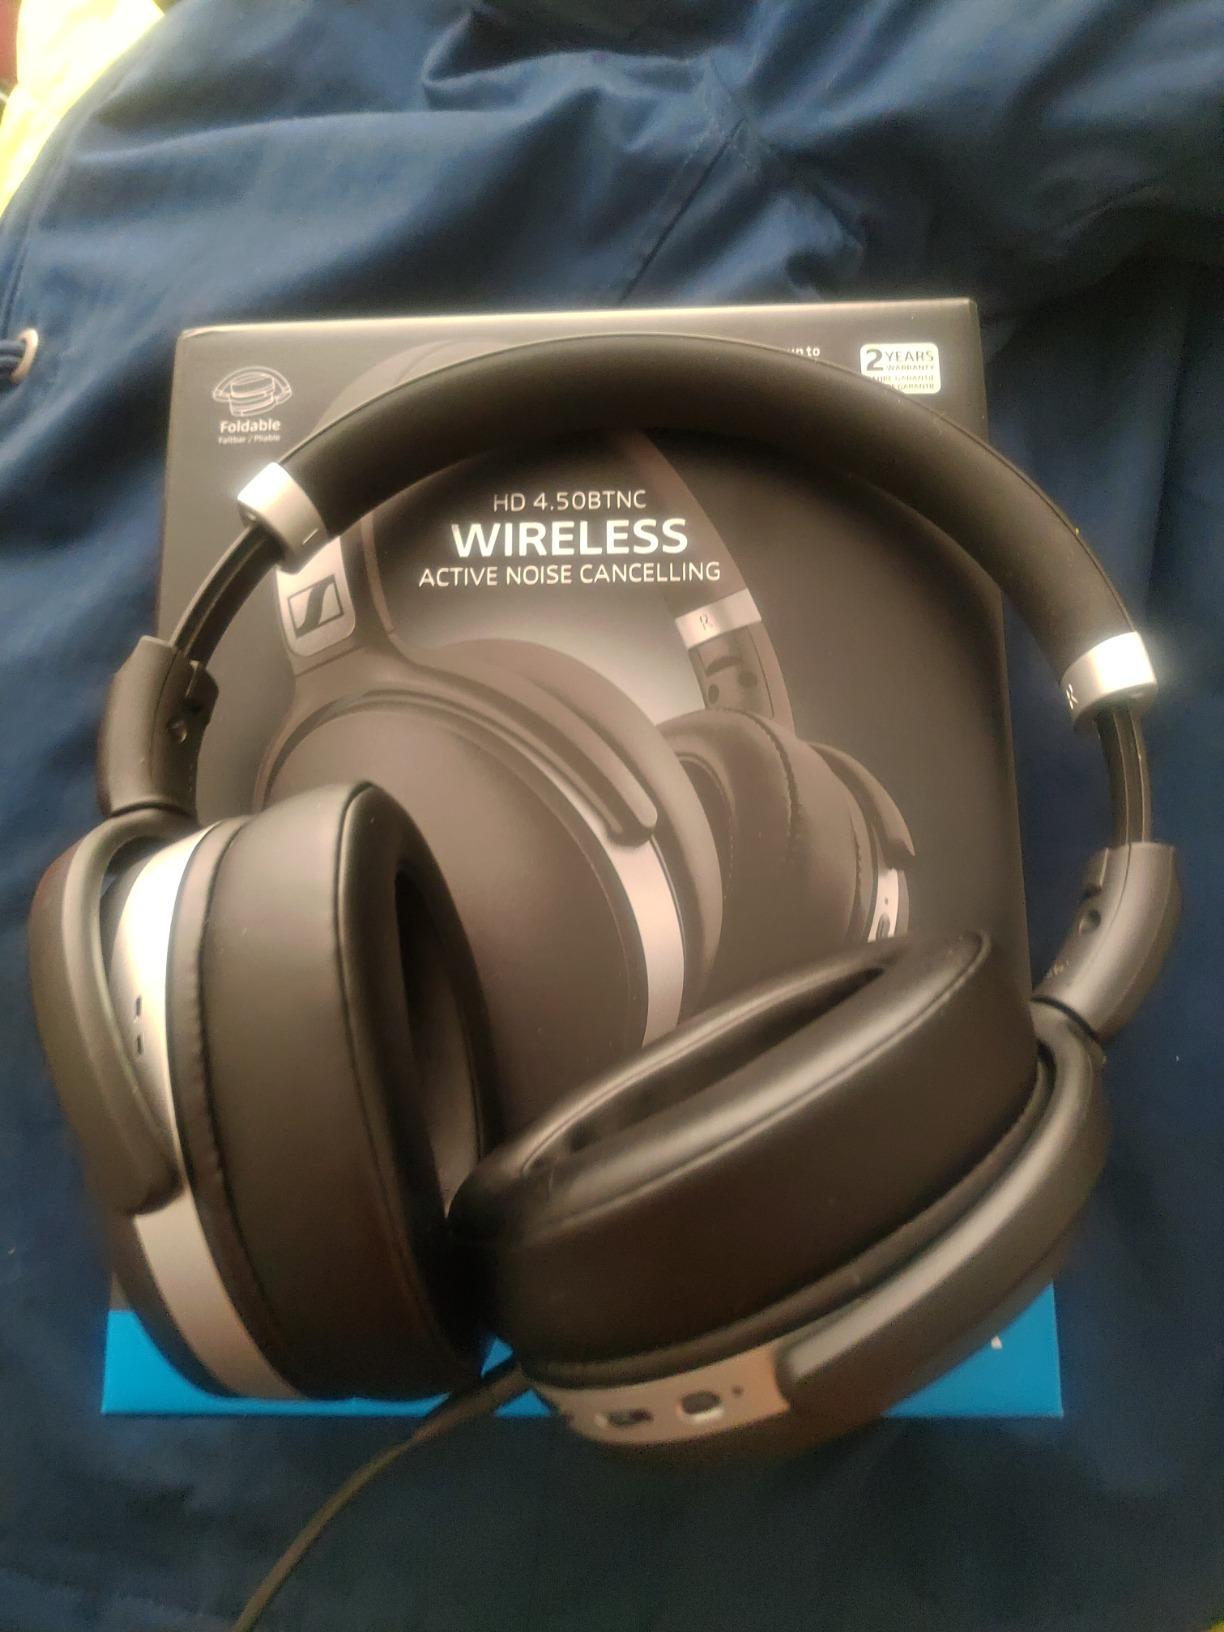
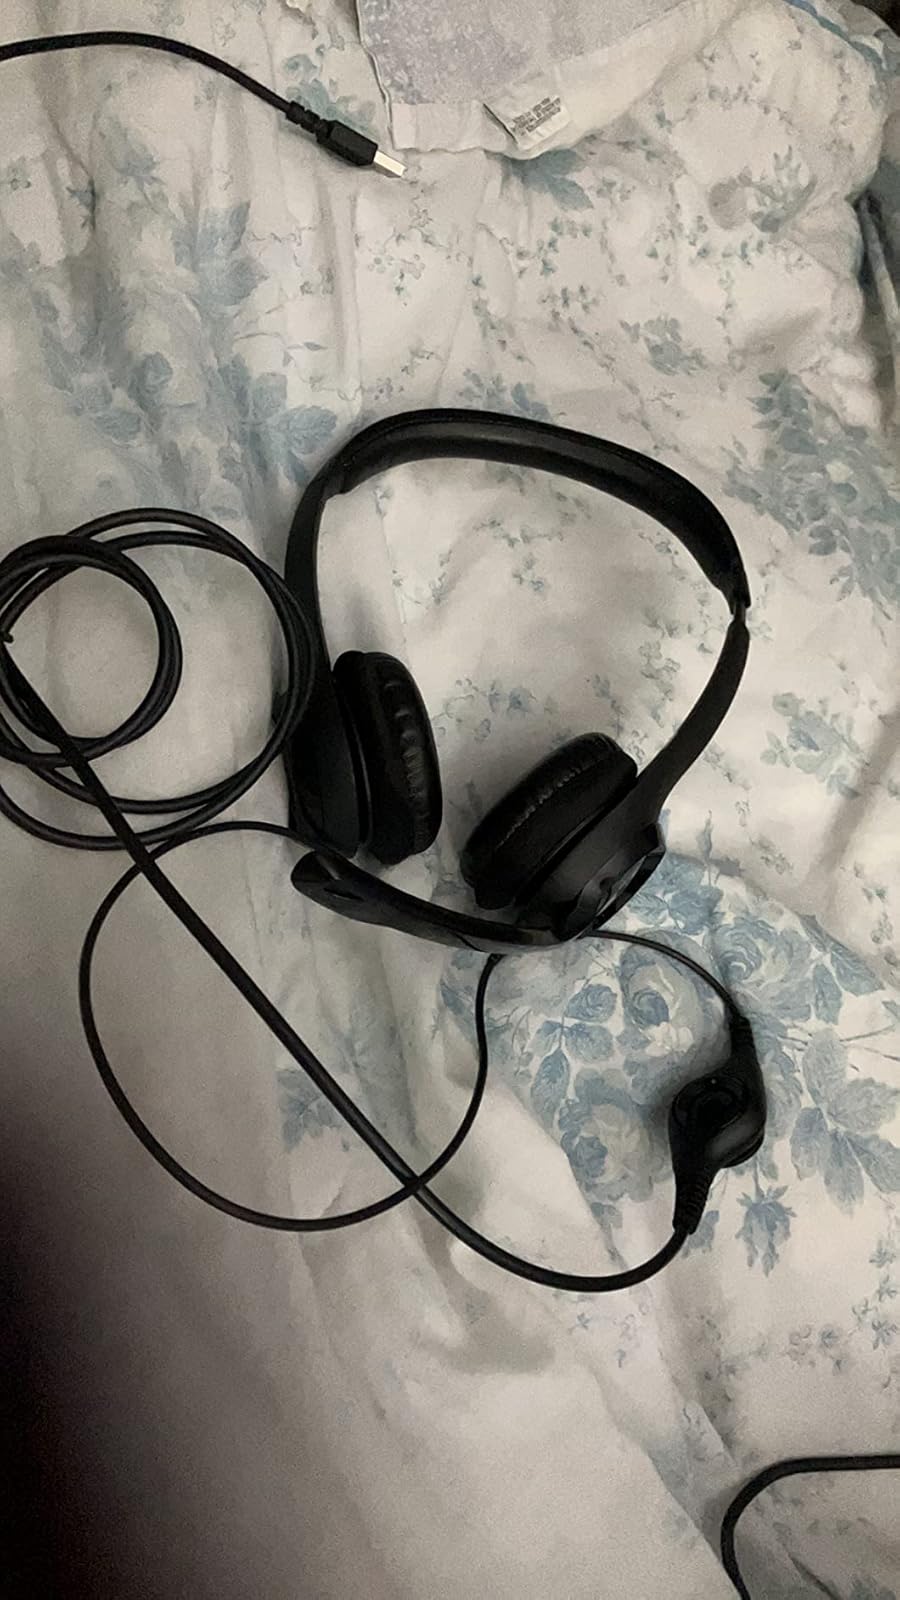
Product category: headphones
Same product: no